Balloon Kid

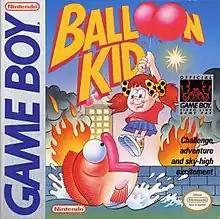
North American cover art

Balloon Kid is a platform game developed and published by Nintendo for the Game Boy. It was released in October 1990 in North America and in January 1991 in Europe. It is the sequel to "Balloon Fight". It was never released in Japan for the original Game Boy, but two years after its original release, a licensed Family Computer port titled was reprogrammed and released by Sanrio's subsidiary Character Soft exclusively in Japan on March 27, 1992. A Game Boy Color edition with a few new features titled was released in Japan on July 31, 2000.